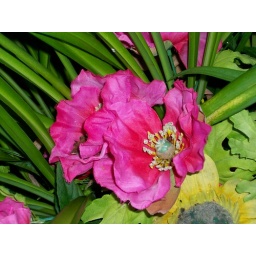
my mom flower in her flower bed